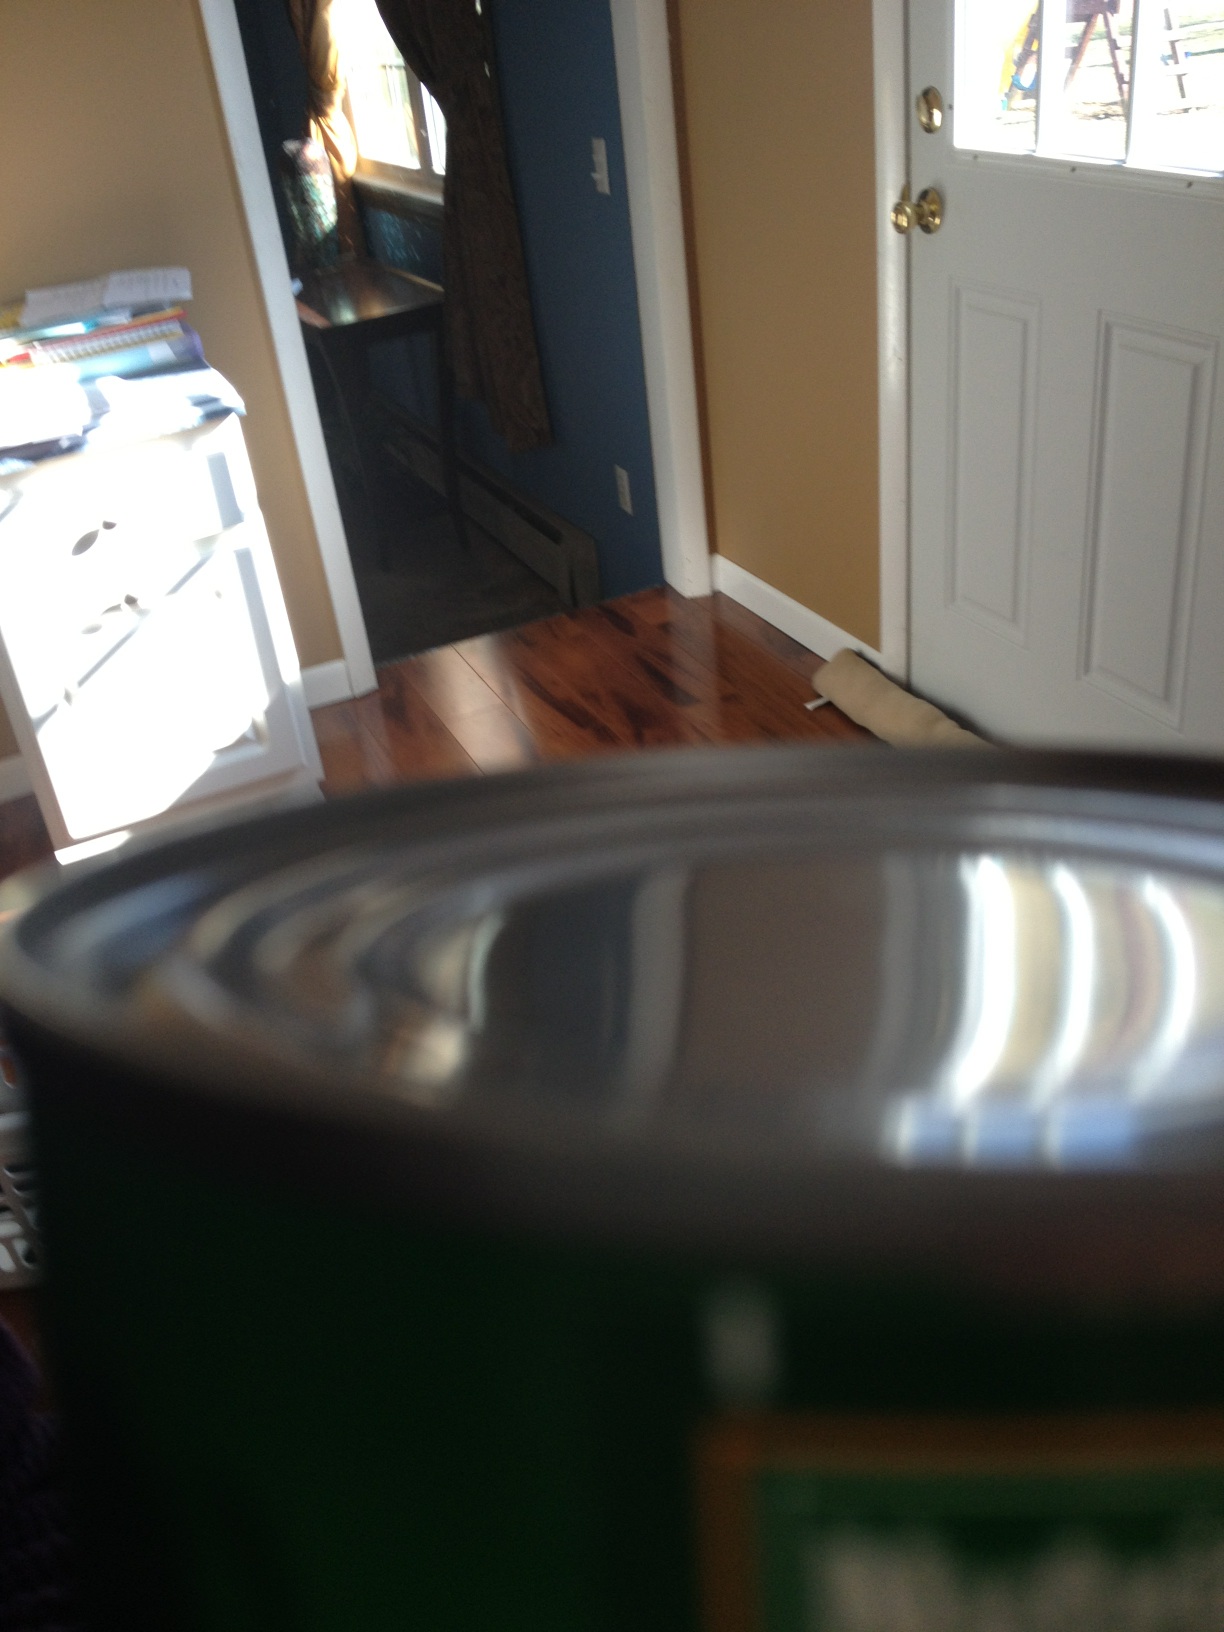Question: What's in this can?
Answer: unanswerable